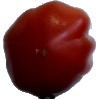
Label: Tomato Heart 1